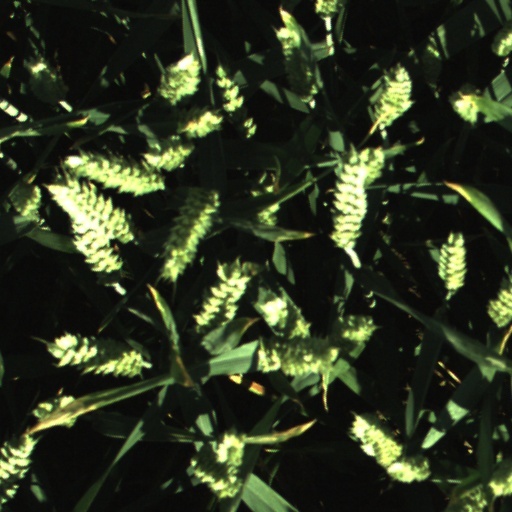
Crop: wheat